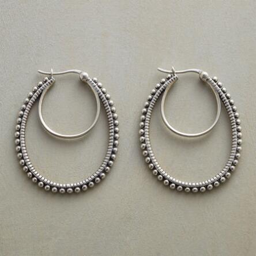
a beaded sterling silver oval embraces a smaller polished one in this elegant pair of double hoop earrings .